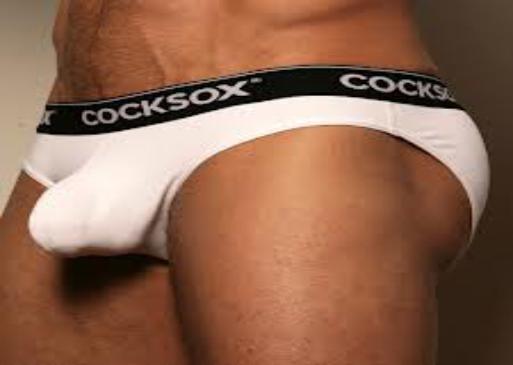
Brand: Cocksox
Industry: Clothes